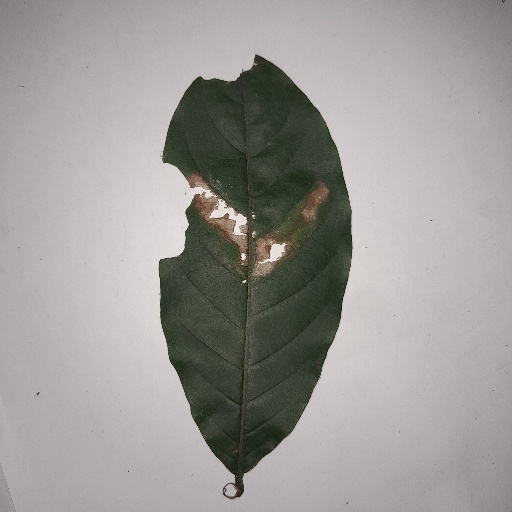
Species: HariTaki
Leaf condition: Bacterial Spot